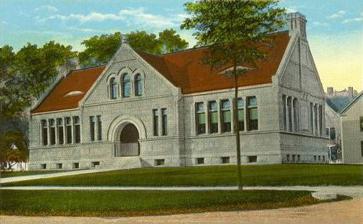
Building: Lithgow Public Library
Country: United States of America
Year built: 1896
44°18′54″N 69°46′40″W / 44.315°N 69.7778°W / 44.315; -69.7778 Lithgow Public Library Location 45 Winthrop Street Augusta, Maine , United States Type Public Established 1896 (expanded 1979, 2016) Collection Size 67,000 Access and use Circulation 164,000 Population served 19,136 Other information Budget $586,359 Director Elizabeth Pohl Employees 16 Website www .lithgow .lib .me .us Lithgow Library U.S. National Register of Historic Places Built 1894–96 Architect Joseph Ladd Neal Architectural style Richardsonian Romanesque NRHP reference No. 74000170 Added to NRHP July 24, 1974 The Lithgow Public Library is the public library of Augusta, Maine . Established in 1896, and expanded in 1979 and 2016, it holds about 67,000 books. History The library is named for Llewellyn Lithgow, an Augusta merchant, who bequeathed $20,000 to the City of Augusta to build a public library . The building's construction consumed those funds plus a $9,000 gift from Andrew Carnegie , plus money raised through the sale of subscriptions to local citizens. The cornerstone of the library was laid in 1894, and the doors opened to the community in February 1896. The library was added to the National Register of Historic Places in 1974. Design Designed in the Romanesque Renaissance style, the library is constructed of gray Norridgewock granite , blocked symmetrically over the windows and entrance. An arched doorway and medallions featuring the names of admired writers adorn the exterior. The interior lobby and original stack room feature quartered oak pillars and elaborate woodwork. Grand fireplaces on the east and west walls face each other. Stained glass windows depict printers' marks from the 15th and 16th centuries, as well as several scenes from Augusta history. The Reading Room, with its frescoes , stained glass and gold leaf ornamentation, remains much the same as it was in the 1890s. Expansion An addition to the original building was constructed in 1979. As years passed, water began to leak into the walls between the addition and the original structure.  Additionally, the roof needed replacement and there was not enough space for children's programs, forcing library staff to turn children away. There was also no access for patrons with disabilities. Further, the elevator had been described as so old that parts are no longer manufactured for it. An $8.9 million project to expand the library and remedy the above problems, which would have been financed in part by the City of Augusta borrowing $6.9 million, failed in a 2007 referendum by 243 votes. The Friends of Lithgow Library regularly conduct fundraising to raise funds for a 21st-century expansion and renovation. The proposed project has an estimated cost of $8.1 million, and will be a Public–private partnership between the city of Augusta and the Friends . By 2014, the cost of the proposed expansion had risen to $11.7 million, due to increased costs since the 2007 referendum.  Library officials sought a new referendum vote in June 2014, but some on the Augusta City Council wanted a November vote. Either way, the Friends have $2.7 million of the cost with private money, something not achieved before the 2007 referendum, which was one point cited by its opponents.  Augusta City Manager William Bridgeo announced on March 5, 2014, that the proposed bond issue of $7–8 million can be paid for without a tax increase by refinancing an existing bond.  He said the refinancing would save enough money to pay for the increased operation costs of a larger facility, such as more staff and increased utility expenses. Library supporters have also said that they may be able to save $1.7 million by trimming the project or alternative funding ideas. The new referendum vote occurred on June 10, 2014, and the bond issue passed, 2,153-461. It was expected that the project would begin in spring 2015 and take a year or two to complete. Bridgeo said he wanted to ask Hannaford Bros. Co. about leasing a former supermarket building to use as a temporary library during construction. A lease was negotiated with the owners of the former MaineGeneral Medical Center Augusta campus on East Chestnut Street, currently known as the Ballard Center, subject to City Council approval.  It provided for a lease of $10.50 per square foot, well below the building's regular rate of $16.  The building's owner has said the lease will cover the costs of the library being there and little else, as a contribution to the fundraising campaign. The library closed for the move to the Ballard Center on April 13, 2015, intending to re-open in mid-May. The library was operated out of the Ballard Center until closing earlier than planned for the move back in August 2016. The construction project continued through the summer, where progress was made in demolishing the addition of the library that had been installed in 1979, revealing a large part of the original exterior that had been hidden for 36 years. Lithgow has contracted a company known as Stained Glass Express to restore and repair many of the library's stained glass windows - which have been since been covered by almost 120 years of dirt and coal residue. The library held a ribbon-cutting to celebrate the completion of the expansion on August 13, 2016, with its original operating hours resuming on August 15. References